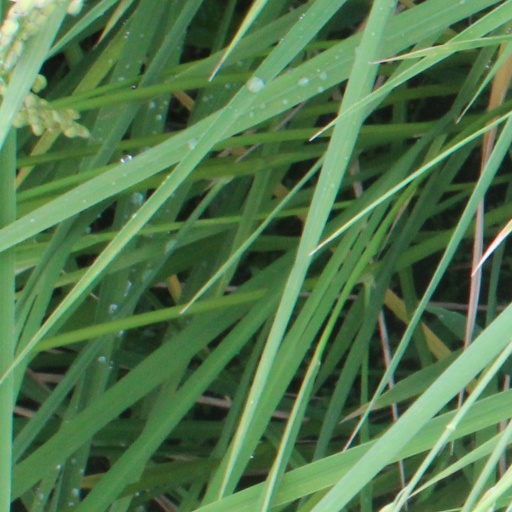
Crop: rice